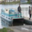
Label: ship